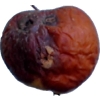
Label: apples